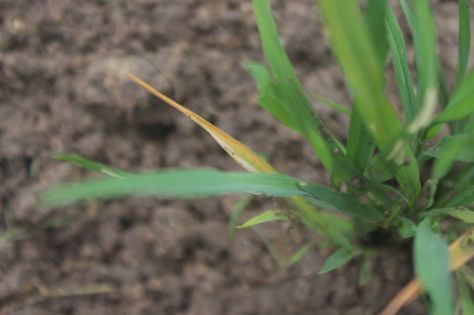
Disease: Tungro